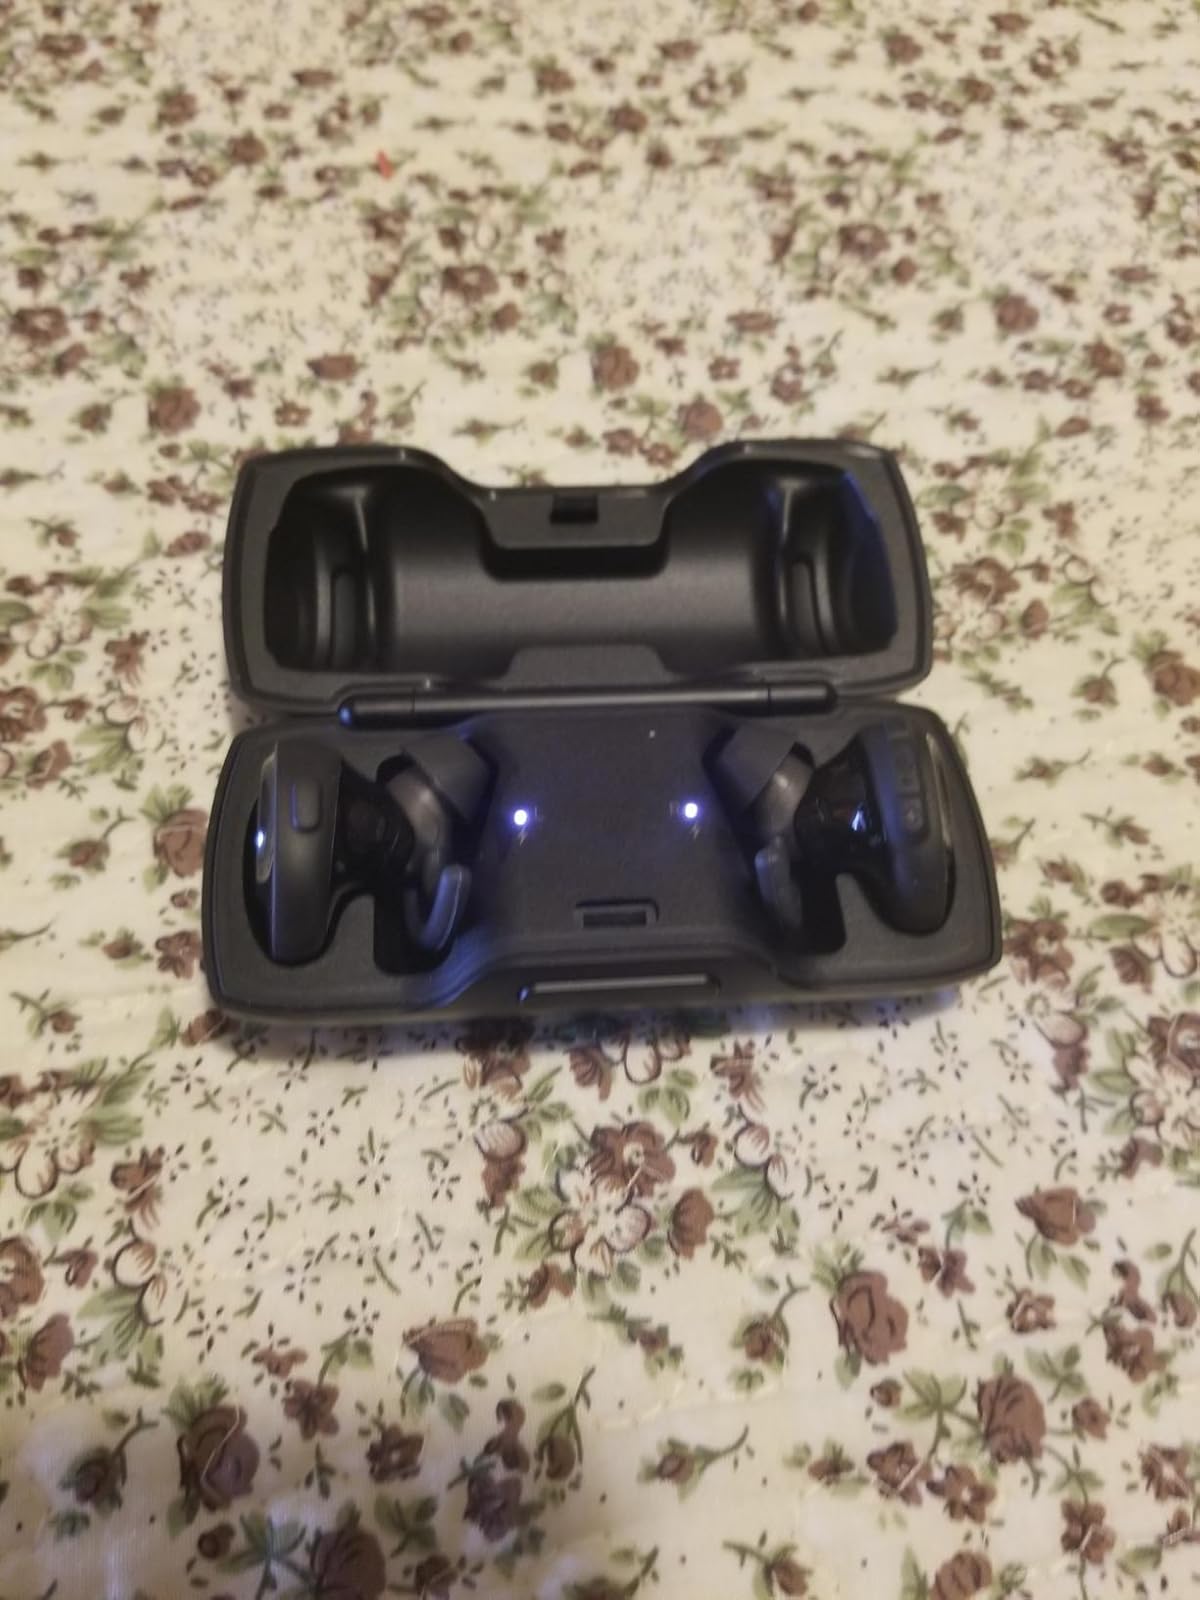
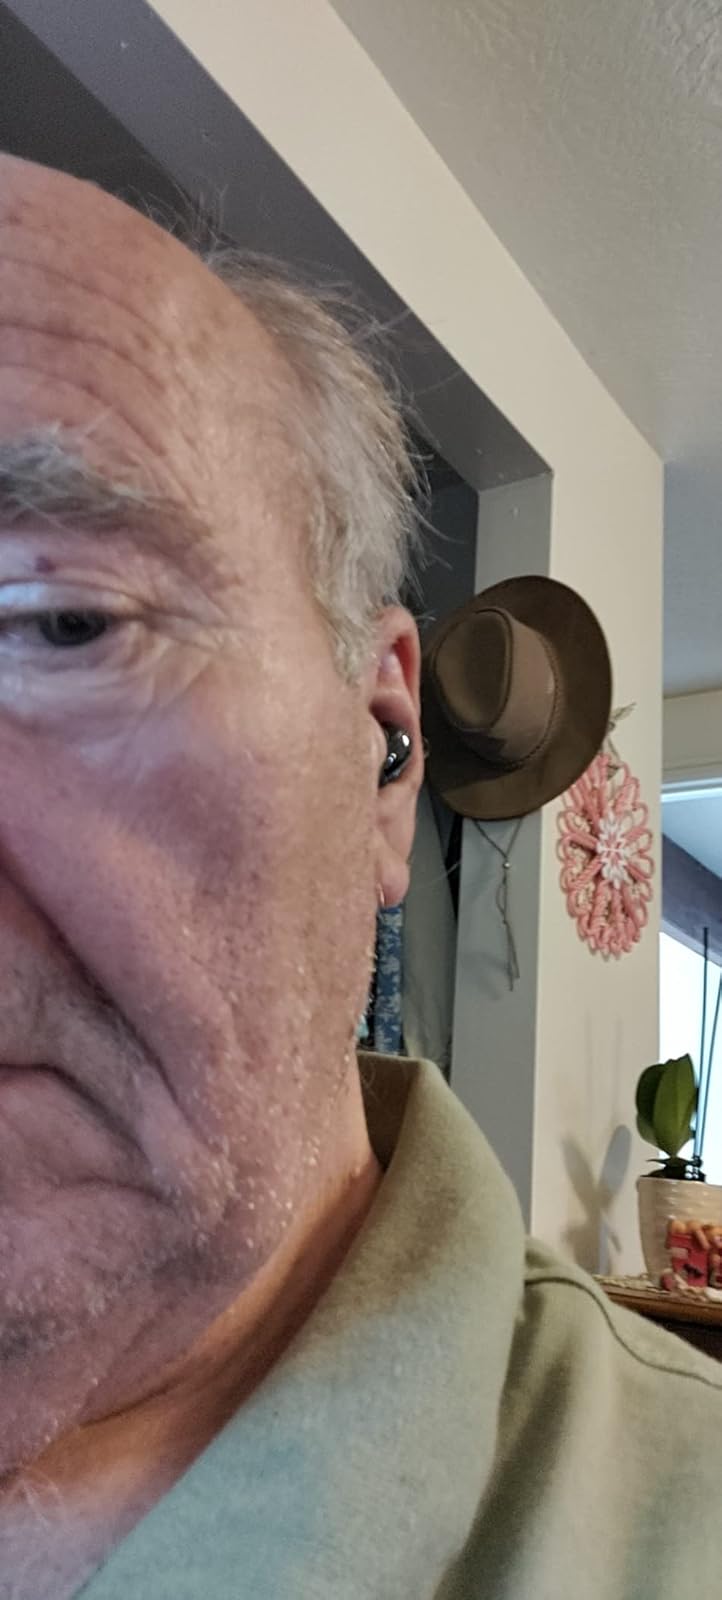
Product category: earbuds
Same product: no